Austin Mardon

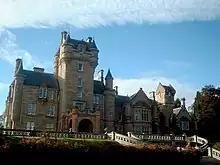
Ardross Castle. The fine balustraded terrace, fountain and other sculptural features were constructed by Pulham and Son.

Mardon's paternal grandfather, also named Austin Mardon, graduated from Cambridge University prior to becoming a professor in comparative classics and history. Mardon’s father, Ernest George Mardon, attended Trinity College in Dublin before becoming an English professor at the University of Lethbridge.